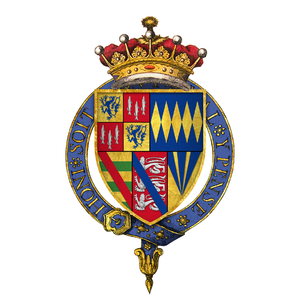
Henry Algernon Percy est un baron anglais né le 13 janvier 1477 et mort le 19 mai 1527 à Wressle.